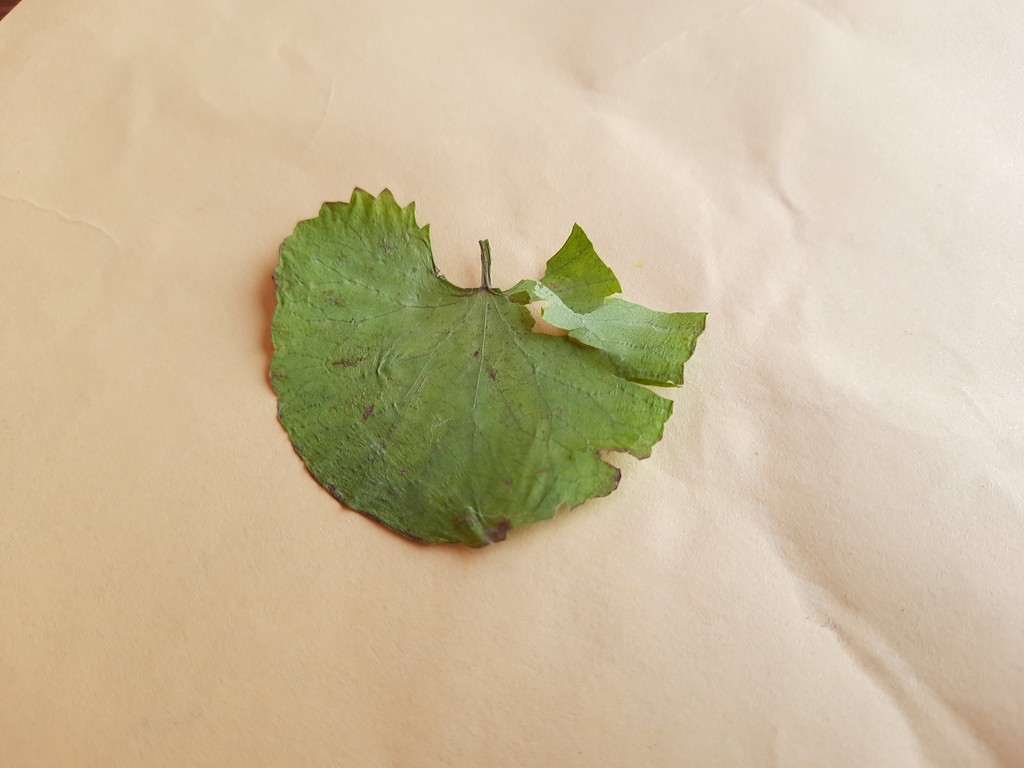
Label: Dried